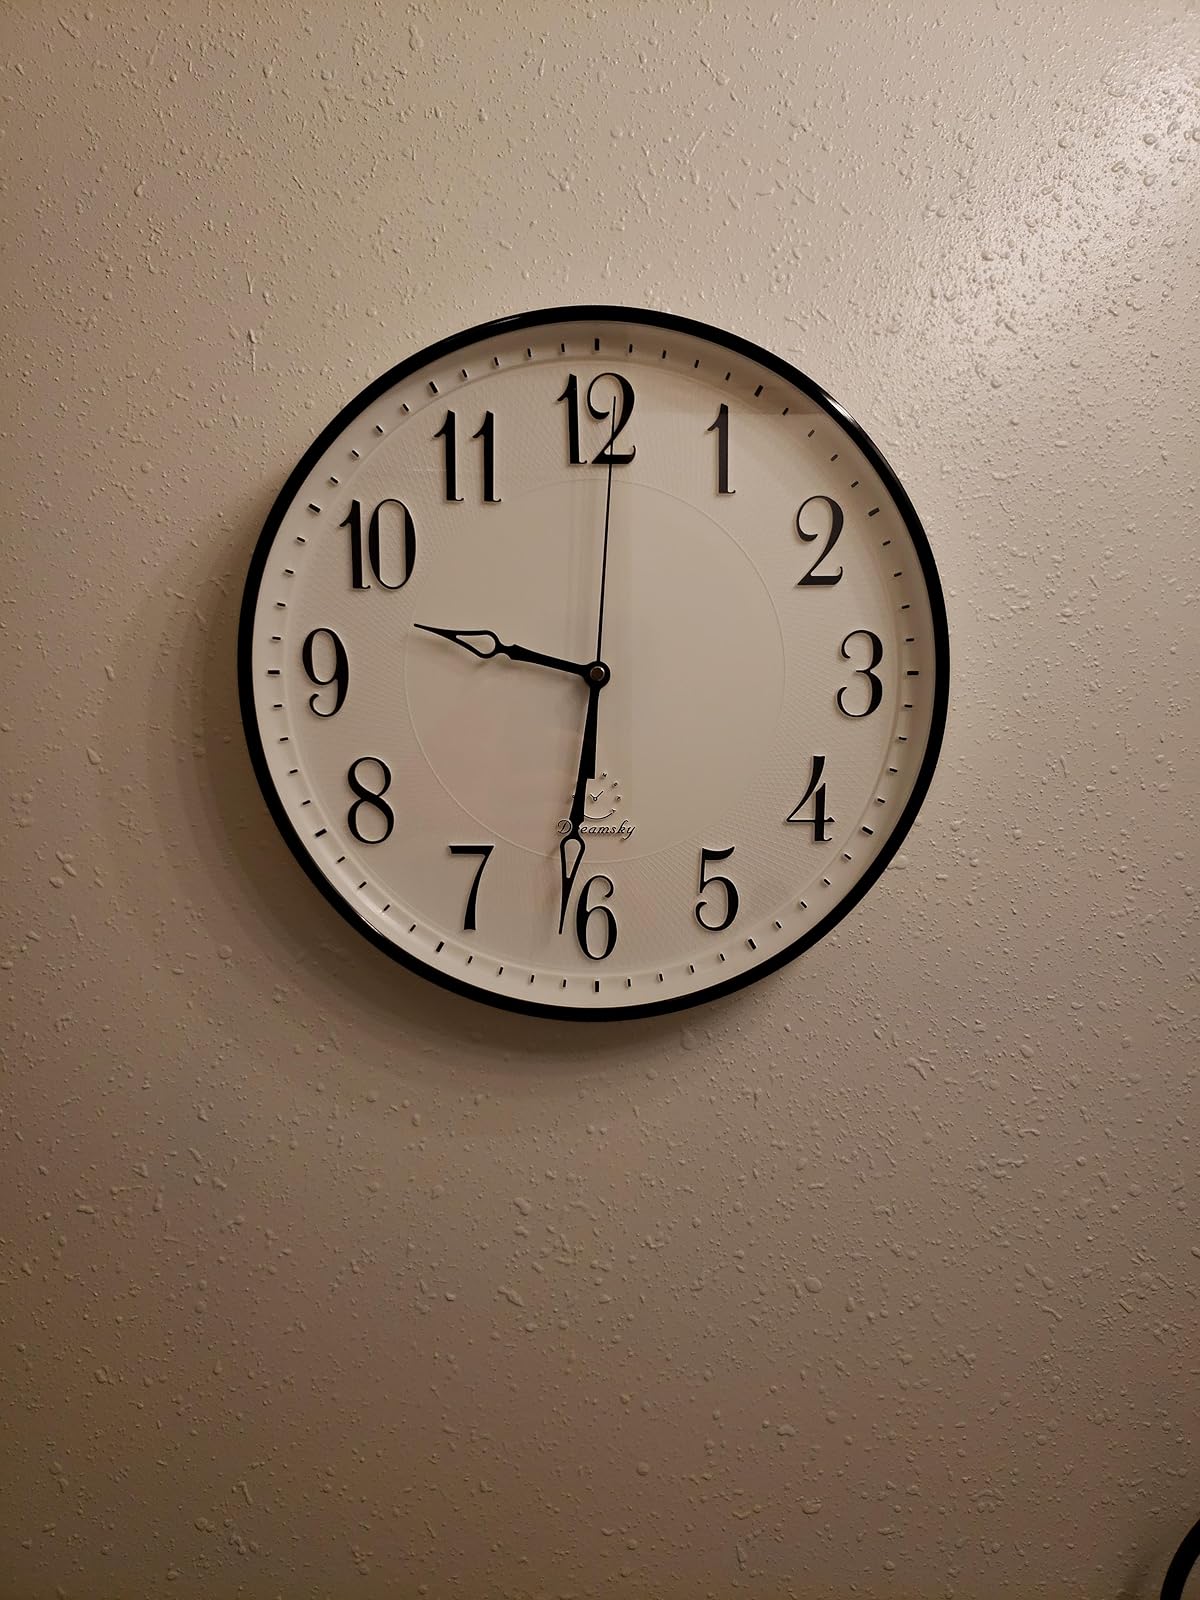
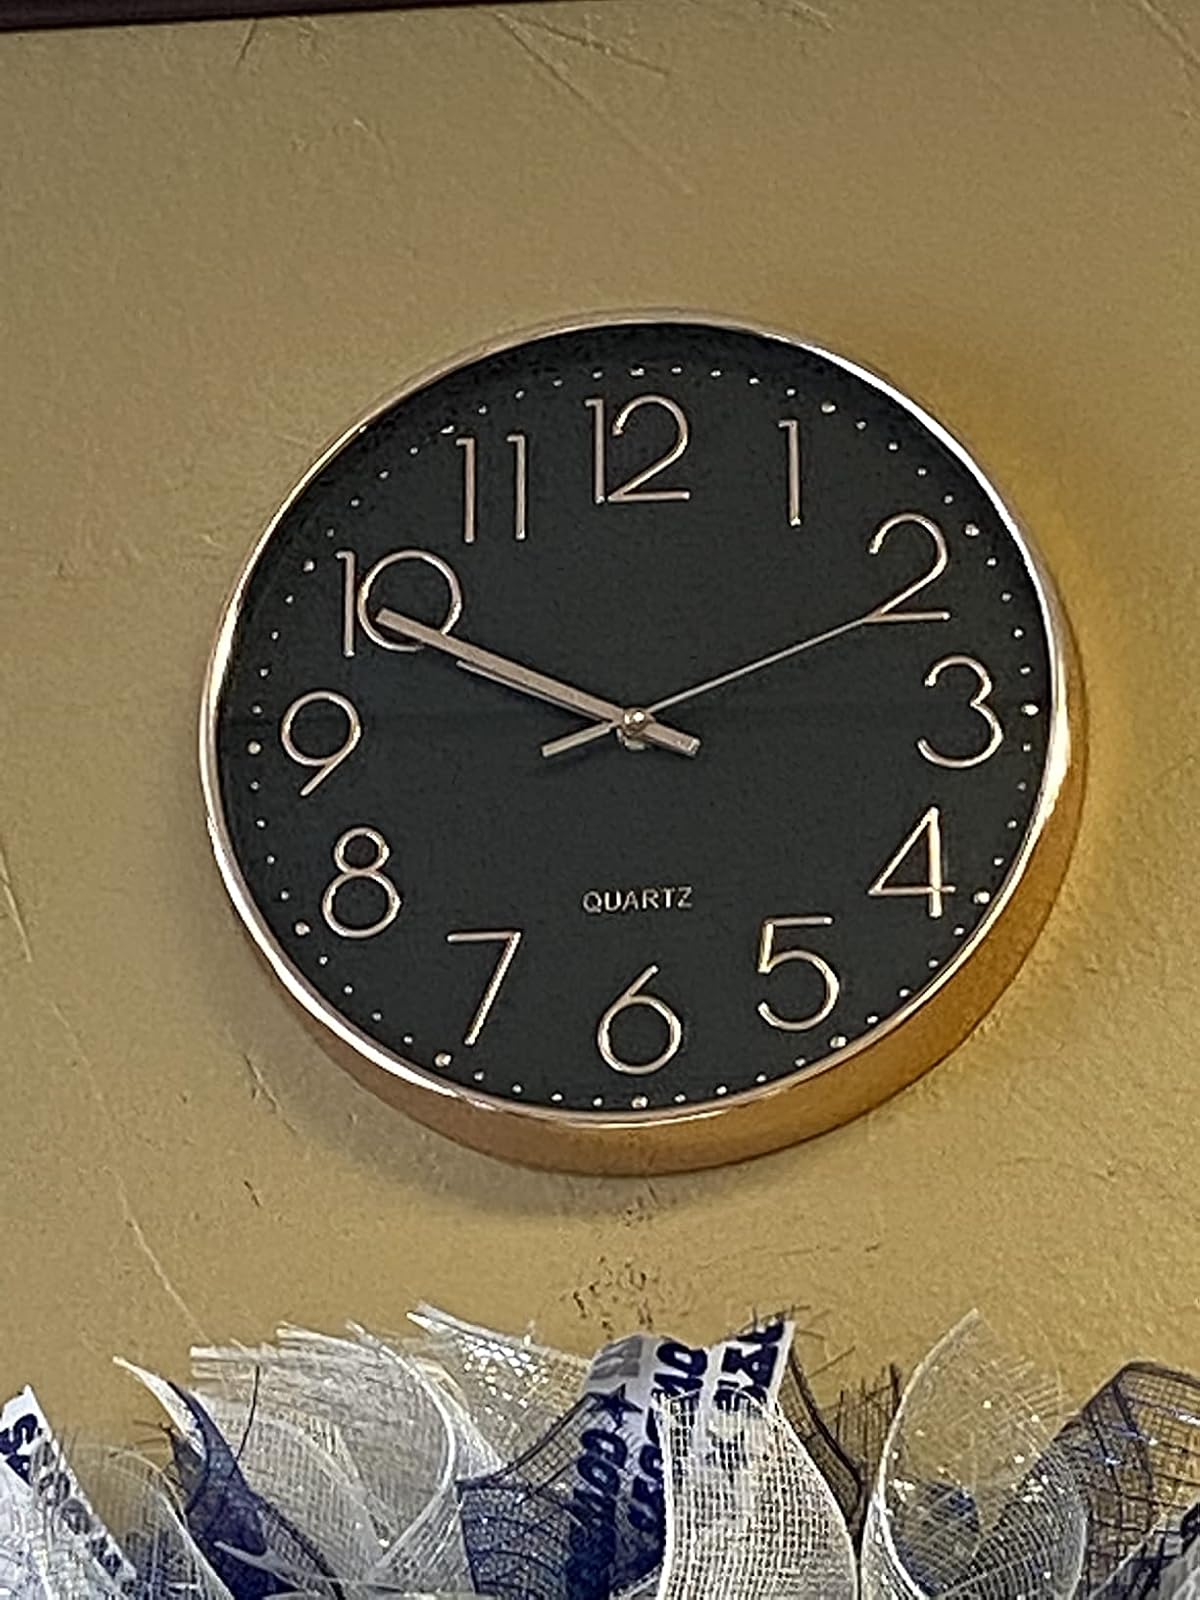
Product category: clock
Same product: no